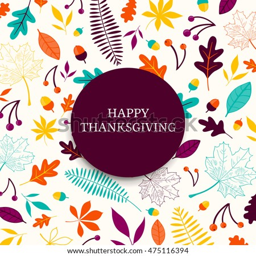
vector illustration of a thanksgiving design with autumnal leaves